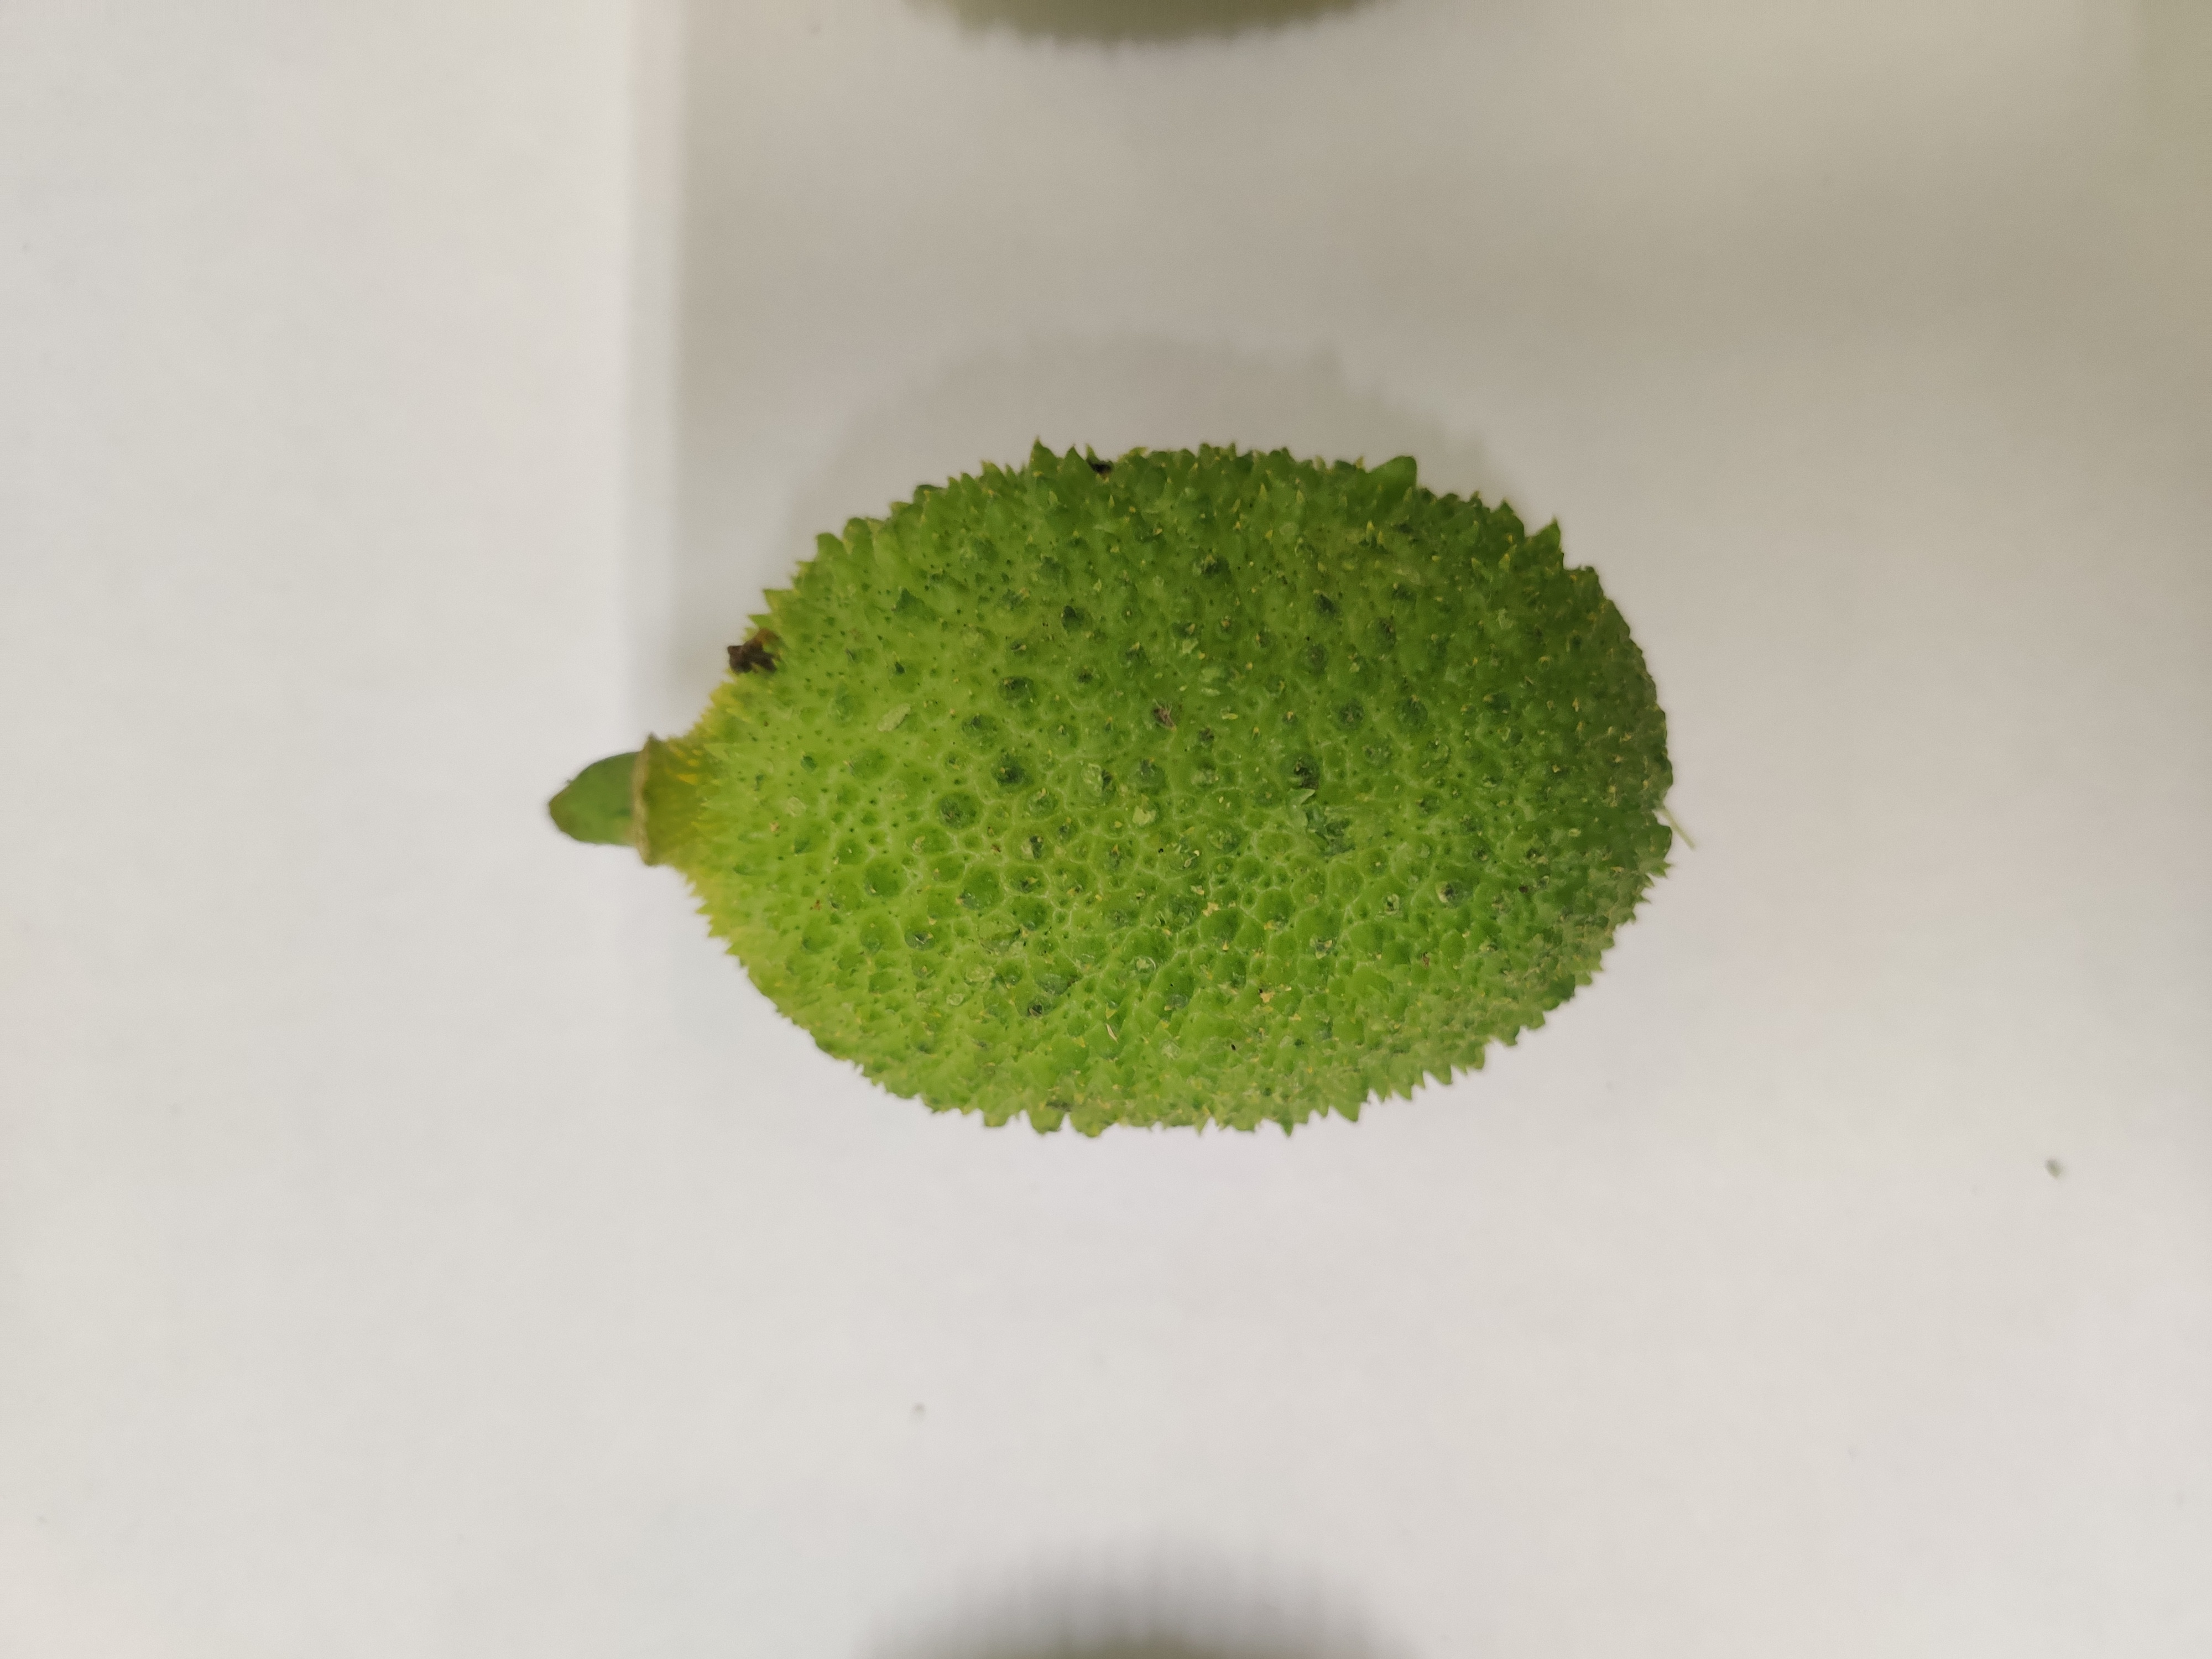
Crop: Spiny Gourd
Condition: Fresh